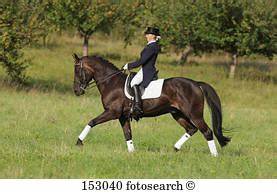
Label: cavallo